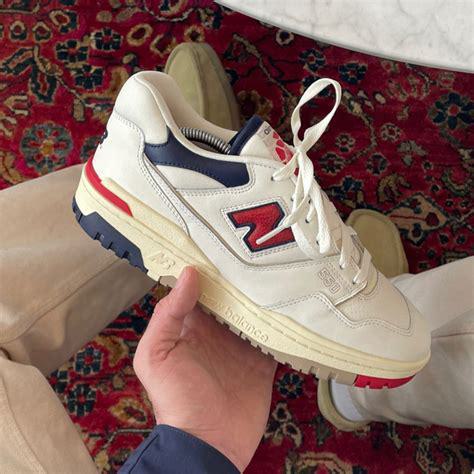
Brand: New
Model: Balance 550